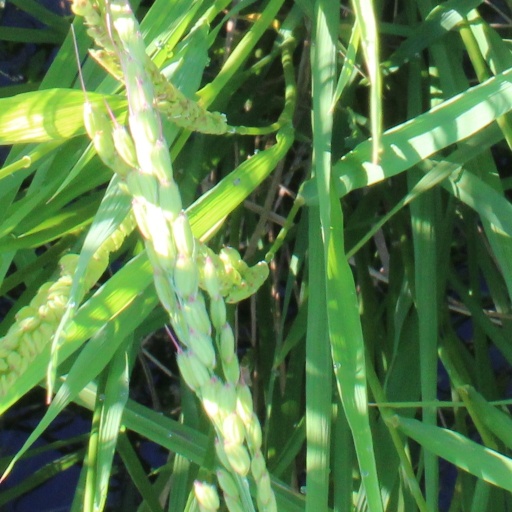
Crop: rice